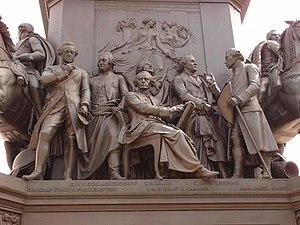
Johann Heinrich Casimir, comte von Carmer est un ministre prussien, réformateur de la justice.